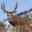
Label: deer